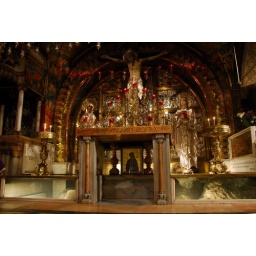
Notice the original rock of Calvary within the glass case.